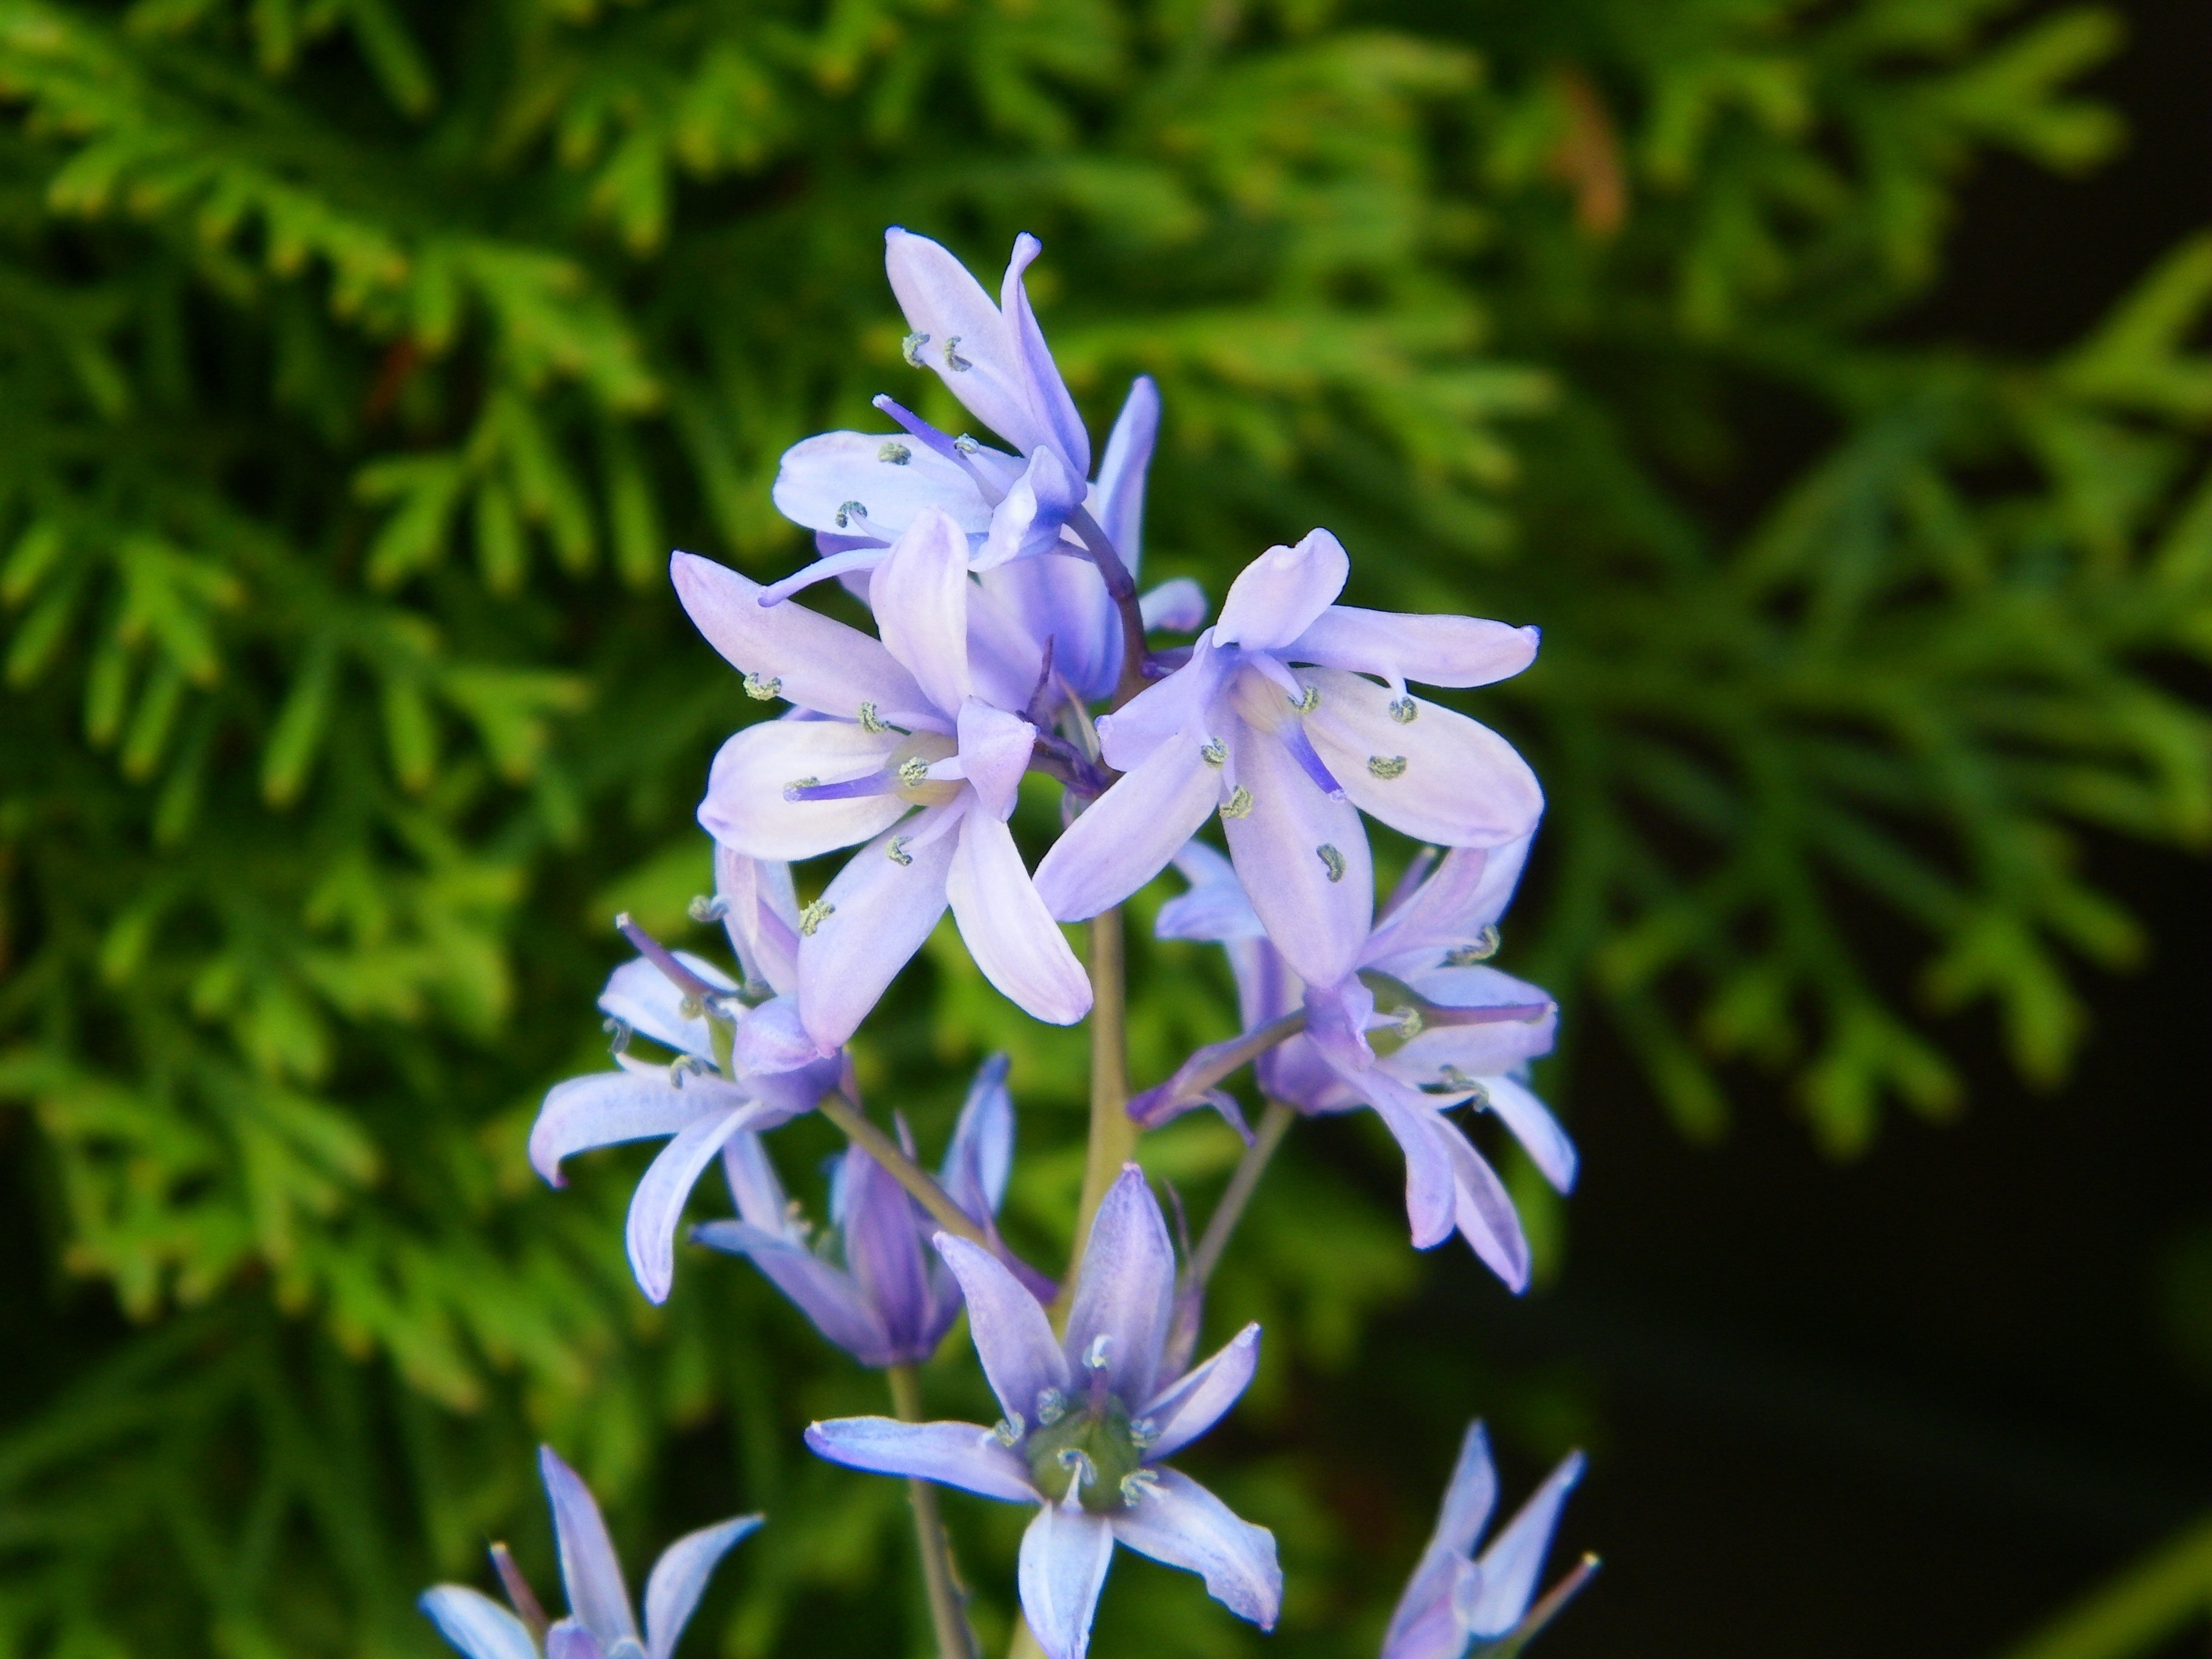
plant, flower, purple, summer, herb, botany, flora, wildflower, violet, hyacinth, scilla, macro photography, flowering plant, bellflower family, land plant, india hyacinth